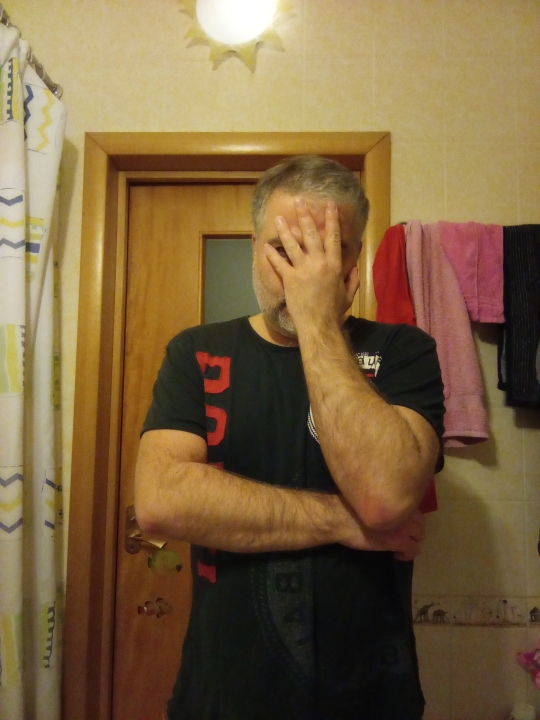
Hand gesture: no_gesture